Charlotte McDonagh

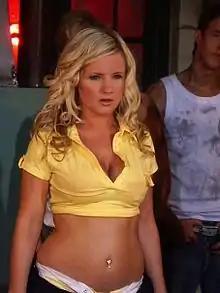
Charlotte on the set of REDD's "Here Come all the boys" in 2005

Charlotte McDonagh (born 6 September 1984) is a British actress, model, dancer, singer and TV presenter. She is best known for her role as Lisa West in "Grange Hill".